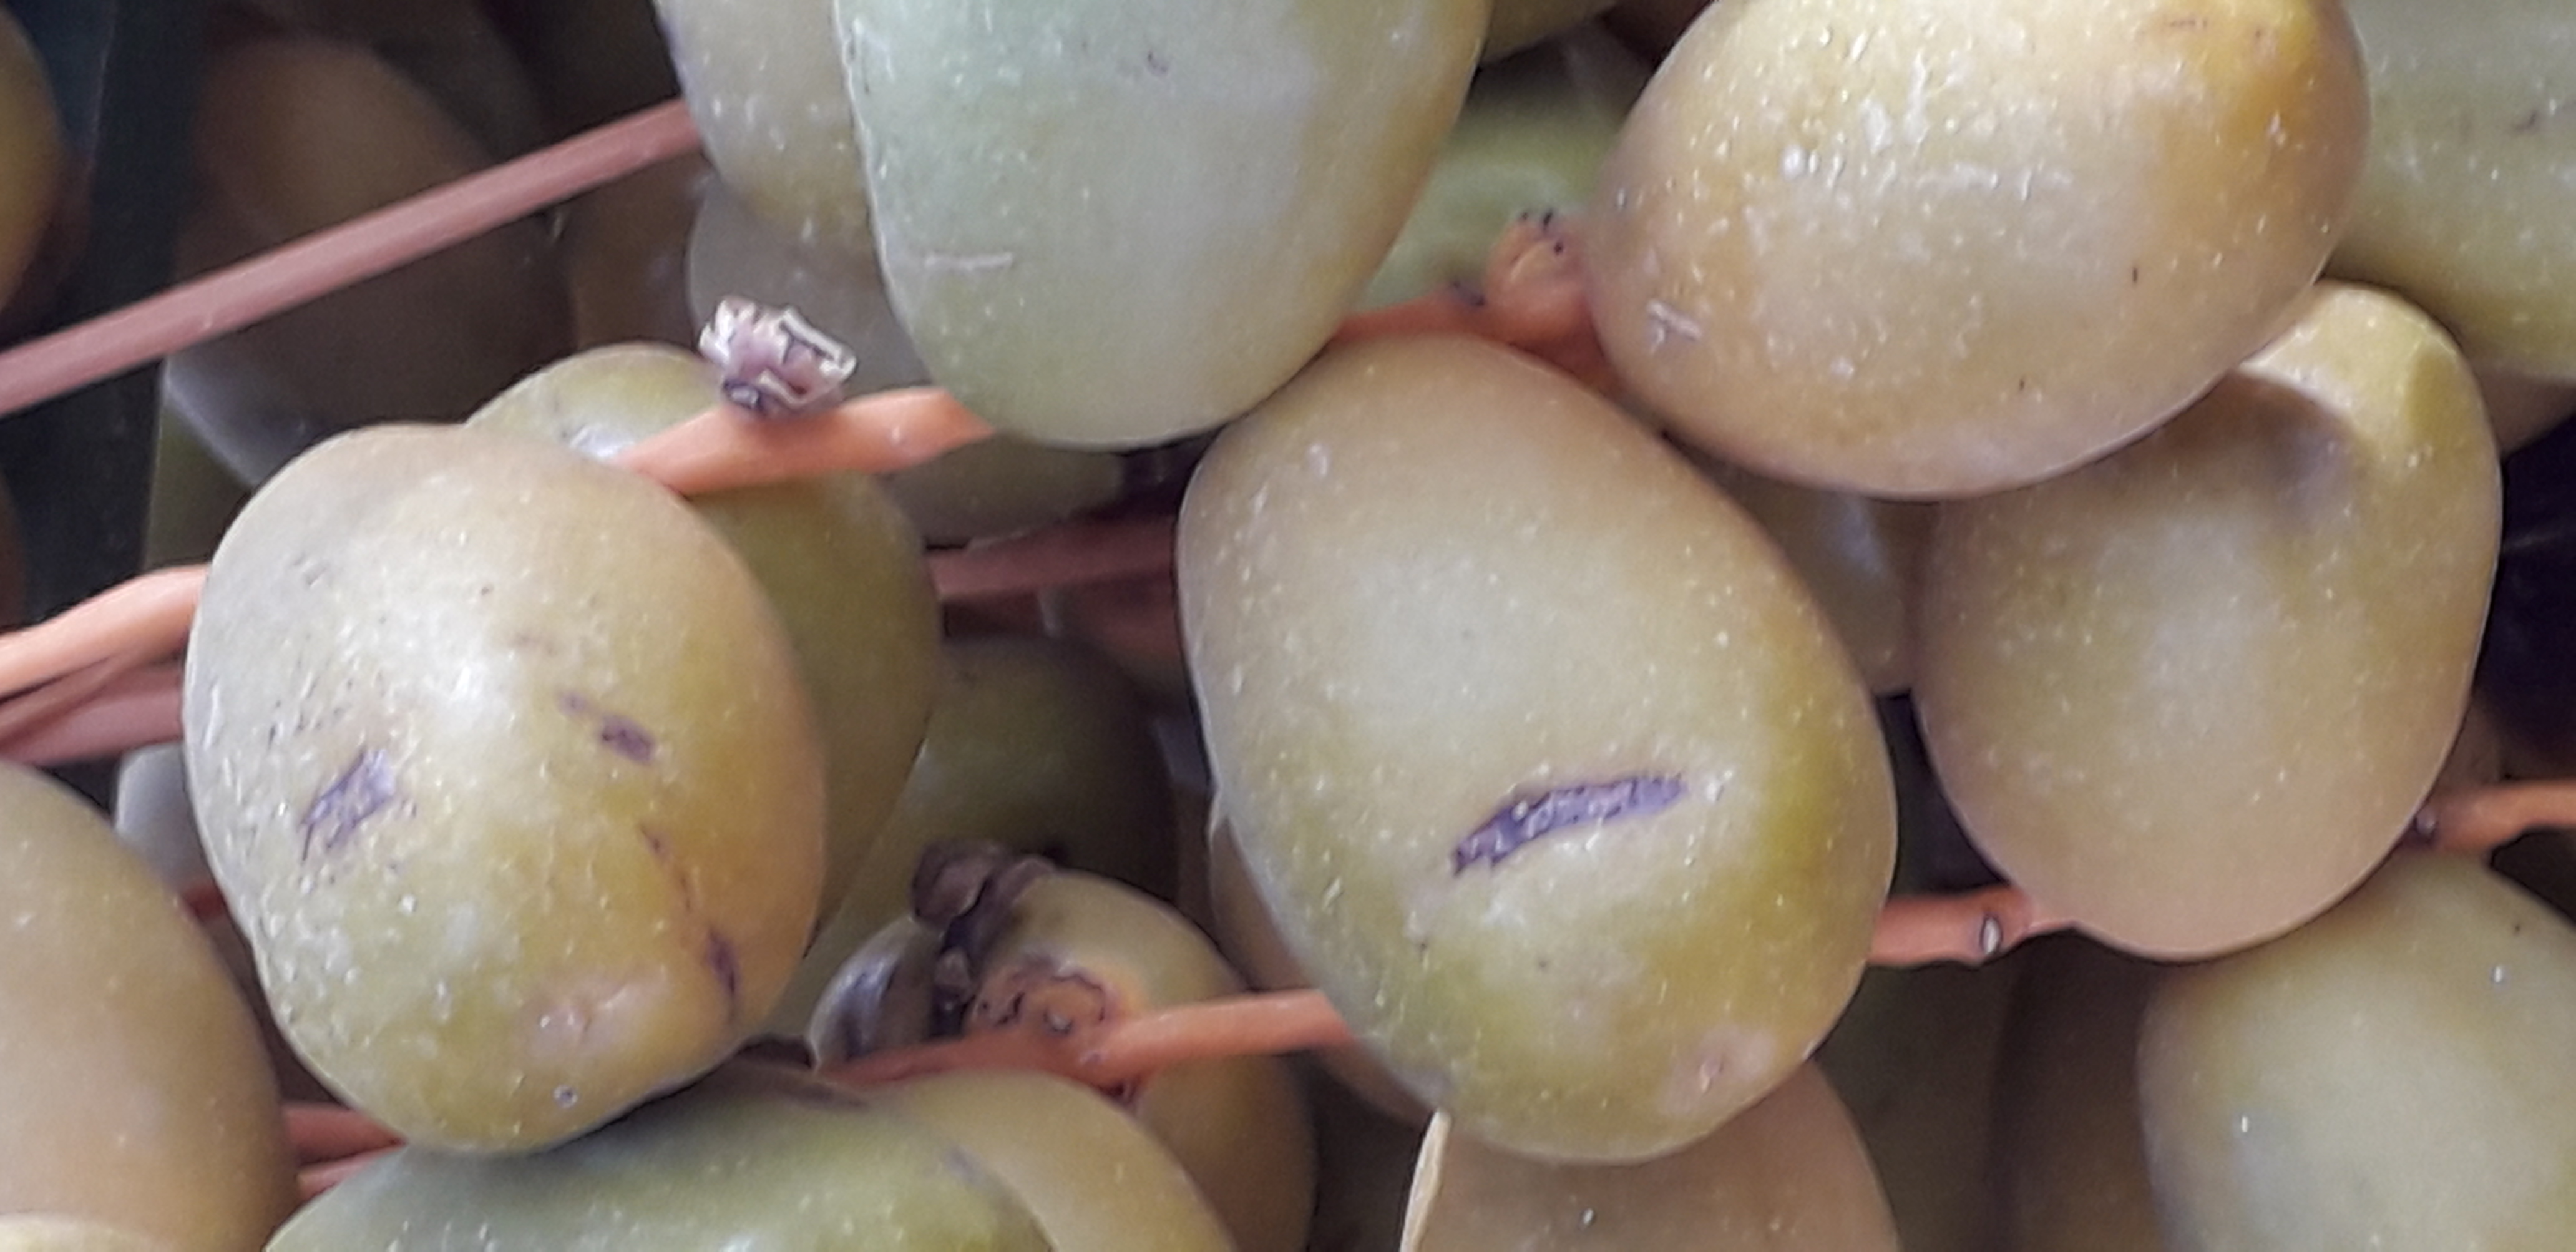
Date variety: Boufagous